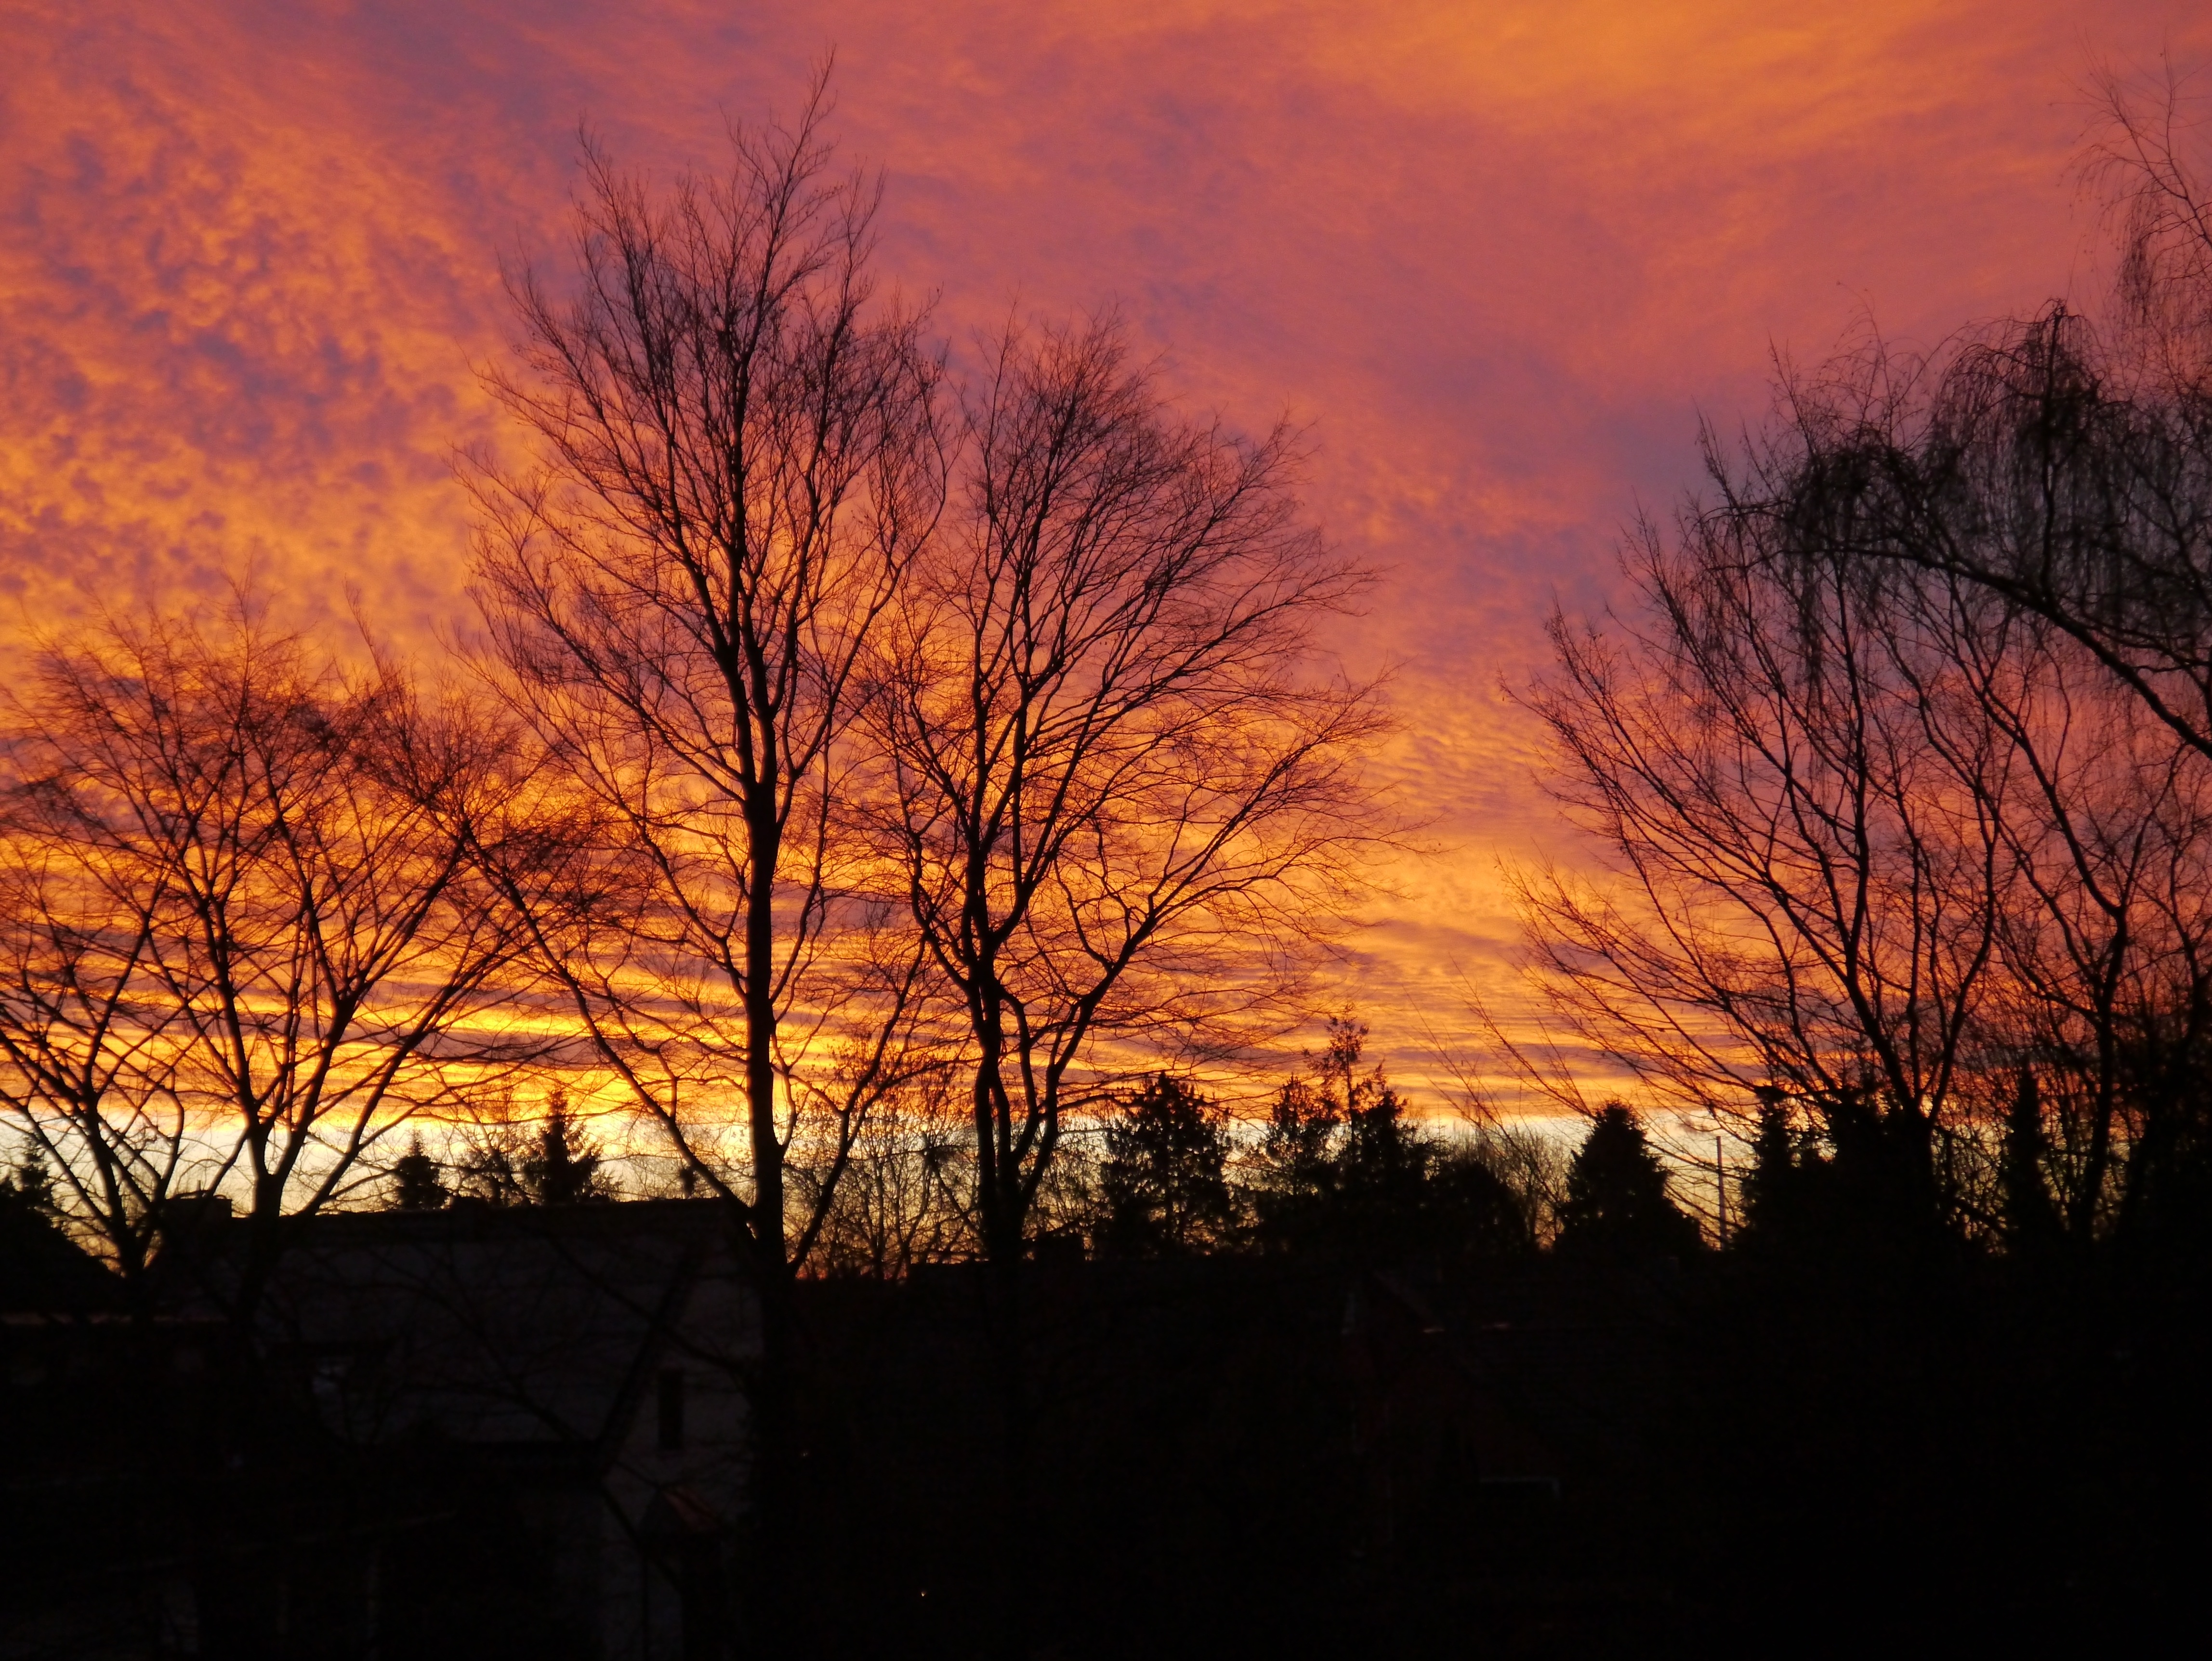
tree, nature, branch, cloud, plant, sky, sunrise, sunset, sunlight, morning, dawn, atmosphere, dusk, evening, autumn, season, abendstimmung, afterglow, evening sky, atmospheric phenomenon, woody plant, red sky at morning